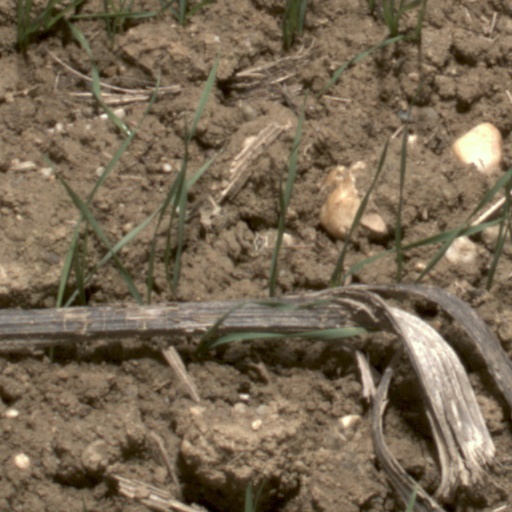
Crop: wheat